Question: Where is the stuffed animal?
Tambaya: Ina 'yar tsanar dabbar?
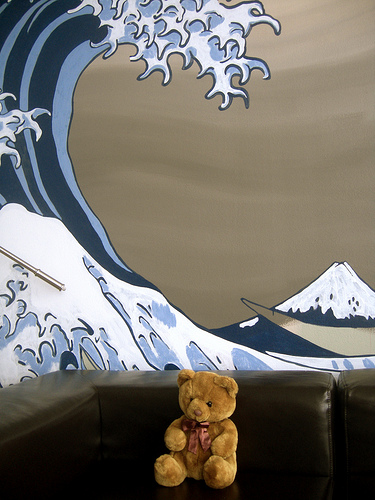
Answer: On the couch.
Amsa: A kan kujerar.